Bhimambika temple, Itagi

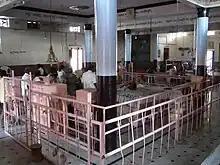
Itagi Bhimambhika mutt inside

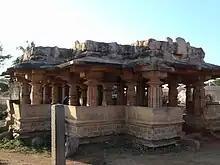
Temple exterior- Shambhu linga temple

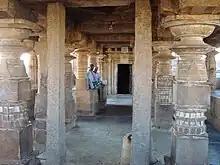
Temple interior

Bhimambika devi was a Shiva Sharane and always immersed in God and helped many people through her guru tattwa, love and compassion and advised them to lead a pious life. She is believed to have performed many miracles and bestowed blessings on her devotees.